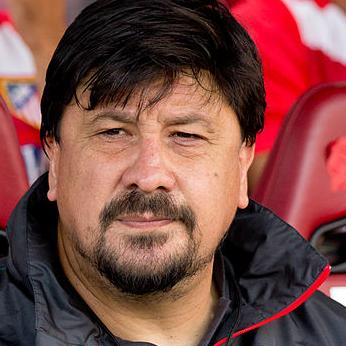
Age: 43